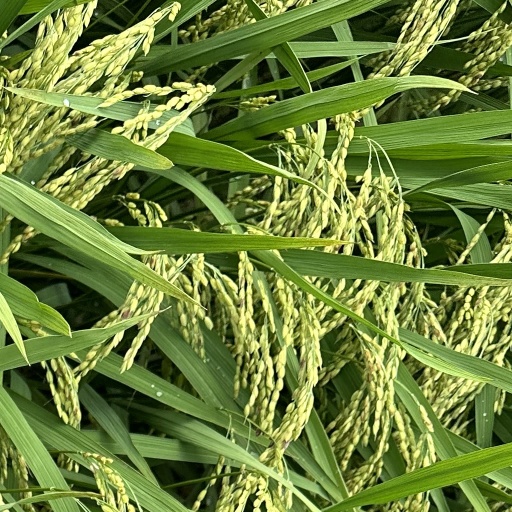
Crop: rice